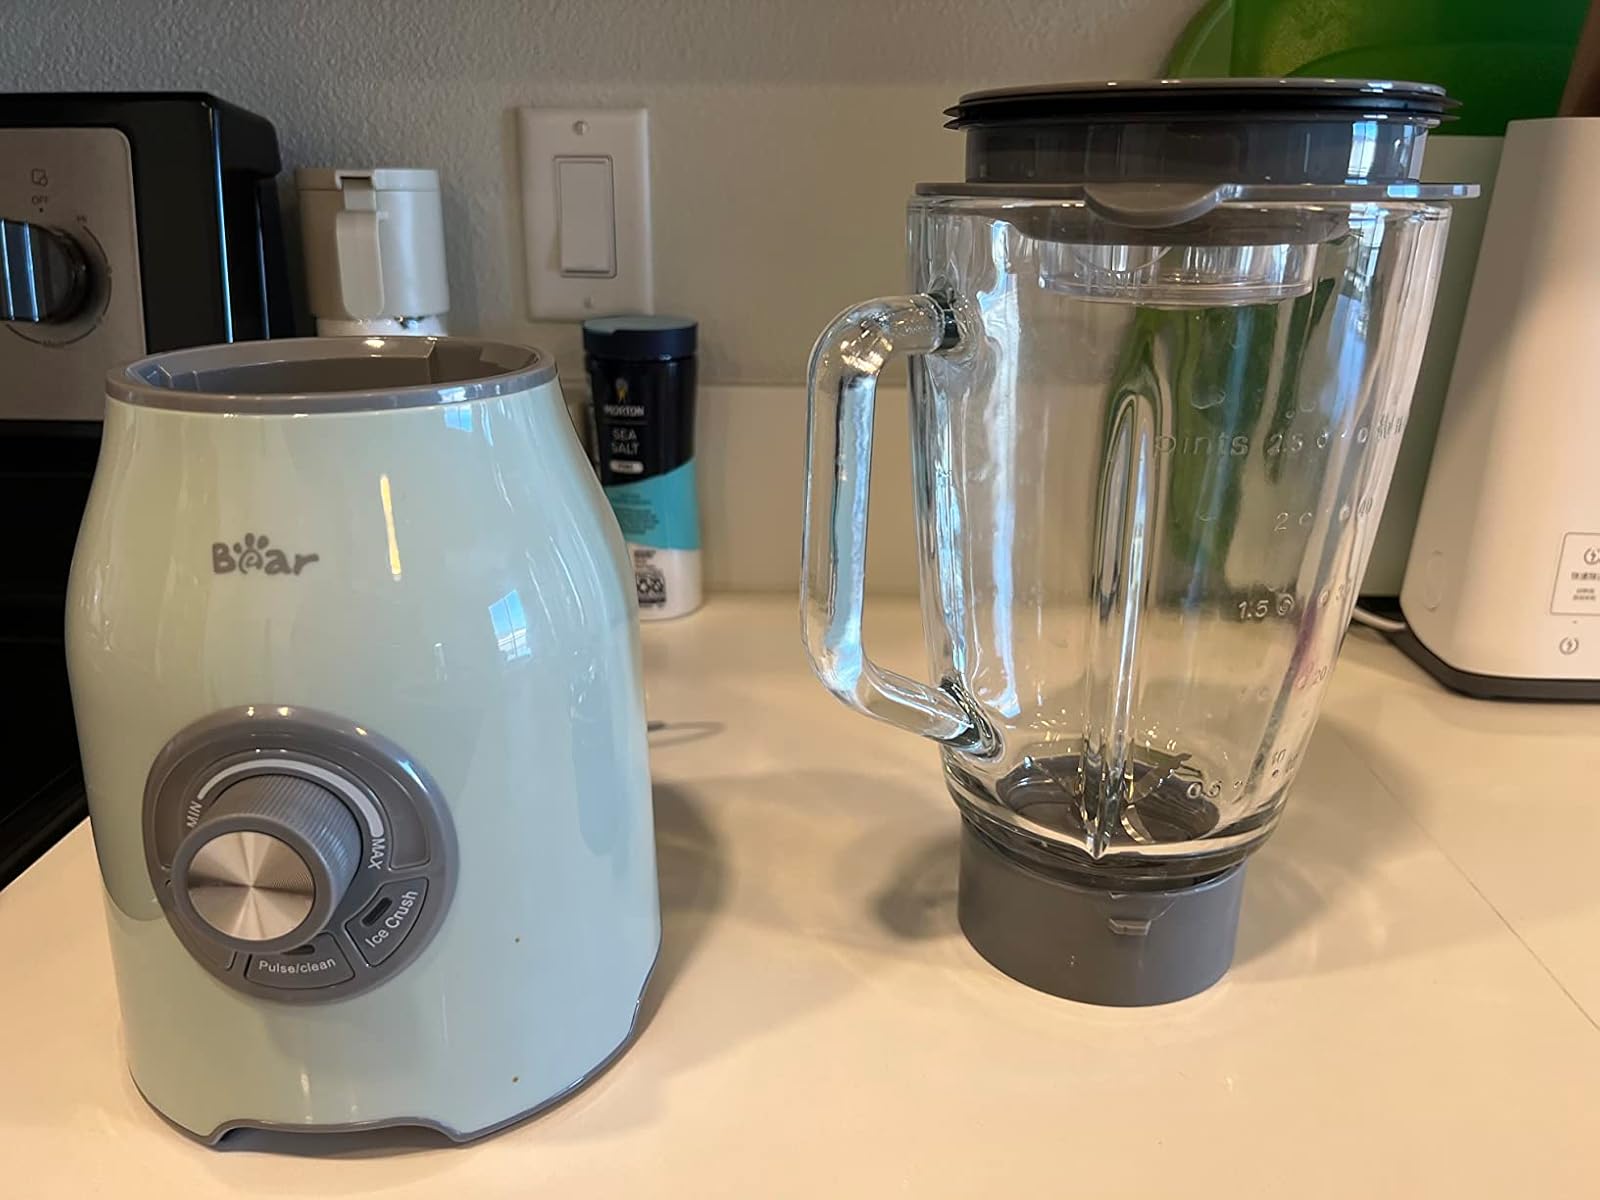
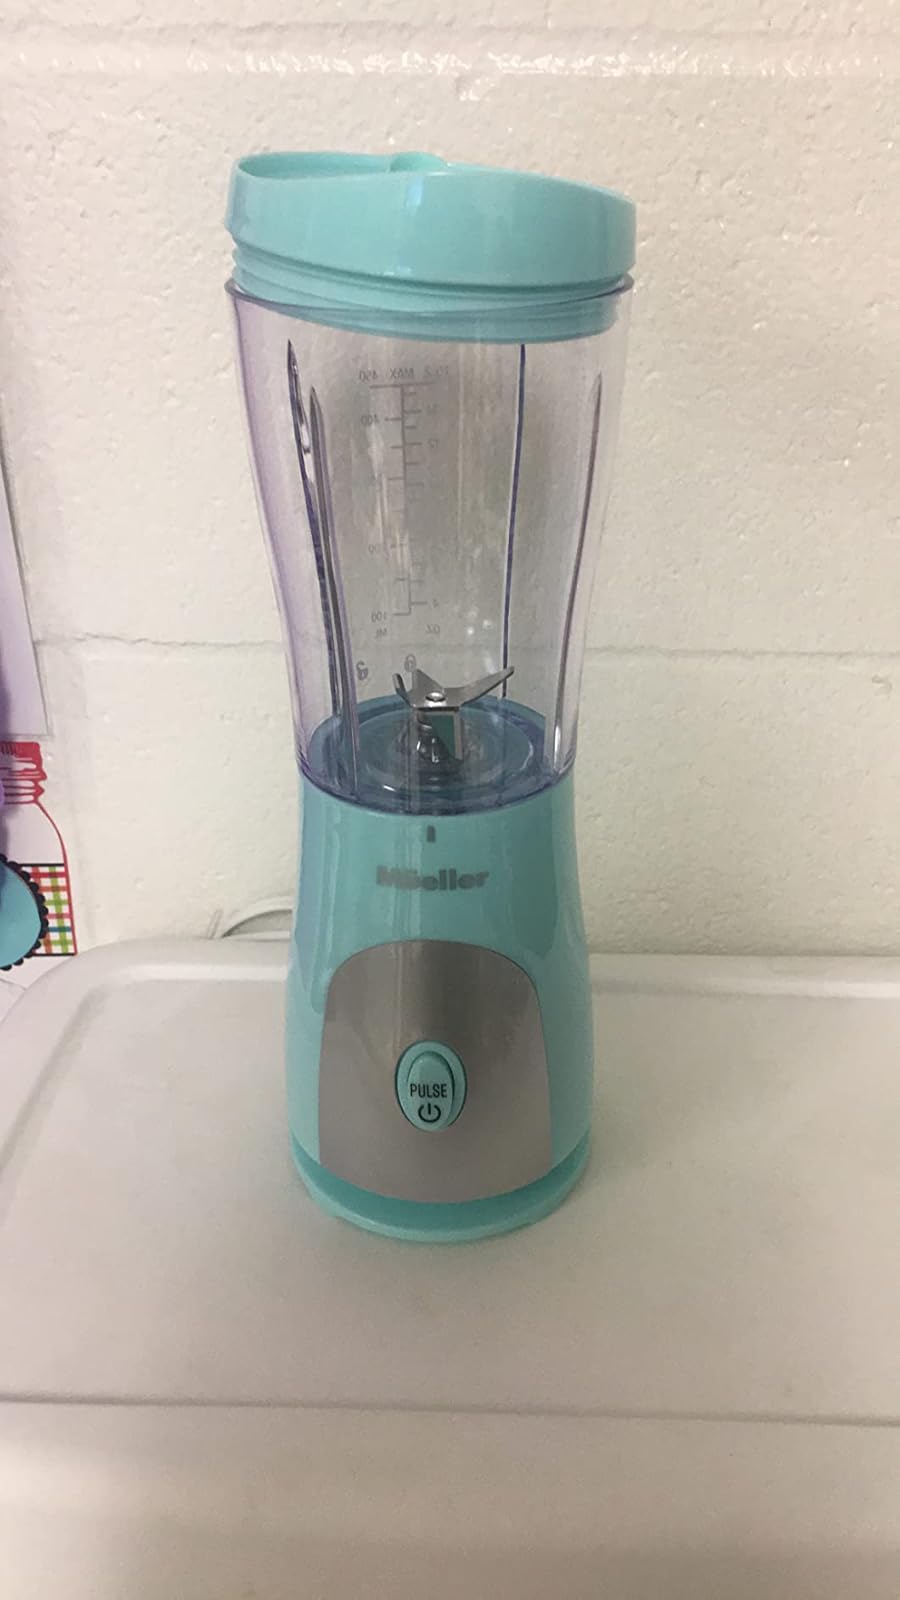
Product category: items_blender
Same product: no